Dusty Johnson

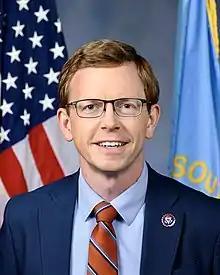
Official portrait, 2021

Dustin Michael Johnson (born September 30, 1976) is an American politician serving as the U.S. representative for South Dakota's at-large congressional district since 2019. A member of the Republican Party, he served as South Dakota Public Utilities Commissioner from 2005 to 2011, when he was appointed chief of staff to Governor Dennis Daugaard, a position he held until 2014. Between his state political career and congressional service, Johnson was the vice president of Vantage Point Solutions in Mitchell, South Dakota.